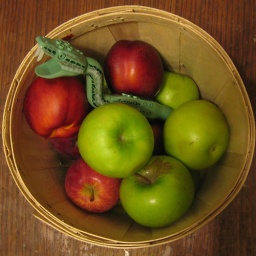
never know what you're gonna find in your fruit basket